Haydar Pasha, Nicosia

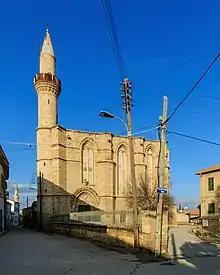
Haydar Pasha Mosque, formerly St. Catherine's Church

Haydar Pasha is the most important Gothic building in Nicosia after Ayia Sophia, formerly the Frankish (Latin) cathedral of Nicosia. It has been described by Harry Charles Luke as representing one of the finest examples of Gothic building on the island.